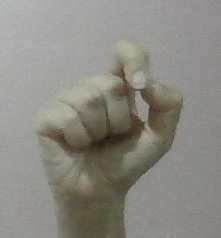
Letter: fa